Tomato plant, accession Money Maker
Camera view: vertical (180 deg); turntable rotation: 300 degrees
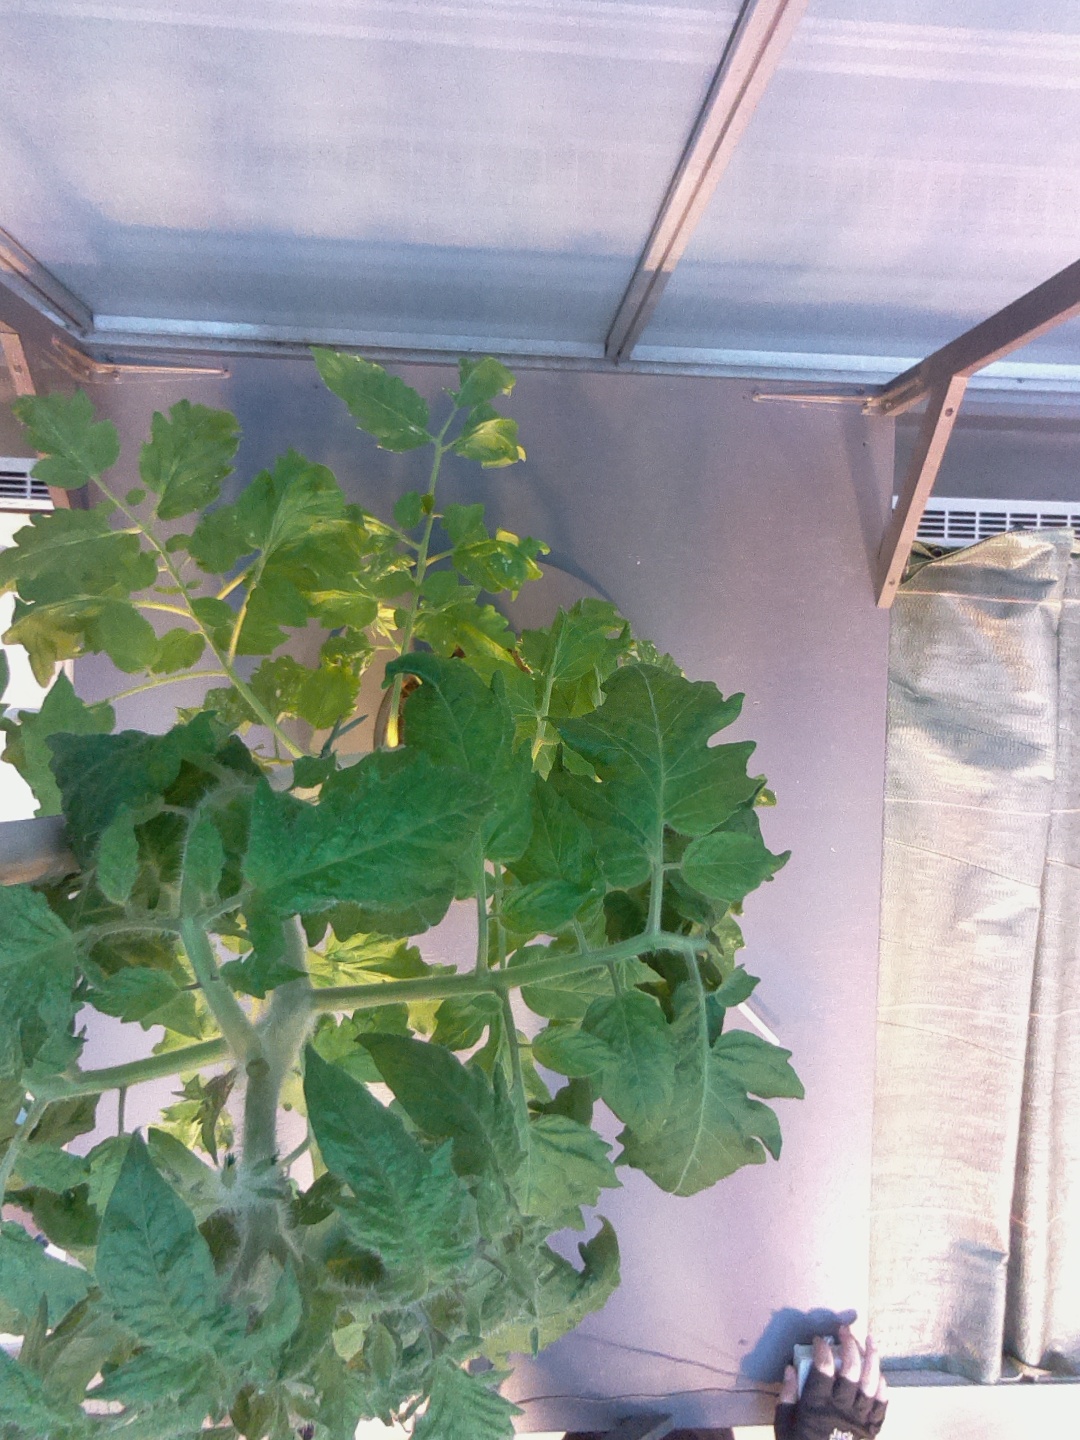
BBCH growth stage 55: 5 inflorescences visible